I F P

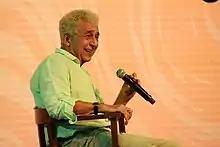
Naseeruddin Shah at IFP Season 9

IFP Season 9, held in September–October timelines, saw over 36,000 filmmakers participating and producing 1,710 short films in a duration of 50 hours. The participation came from 320 cities and 18 countries, with teams from USA, UK, Australia, Turkey, Dubai, Singapore and many more. The jury for the Challenge were Abhishek Chaubey, Anjani Menon, Pan Nalin and Pradeep Sarkar.